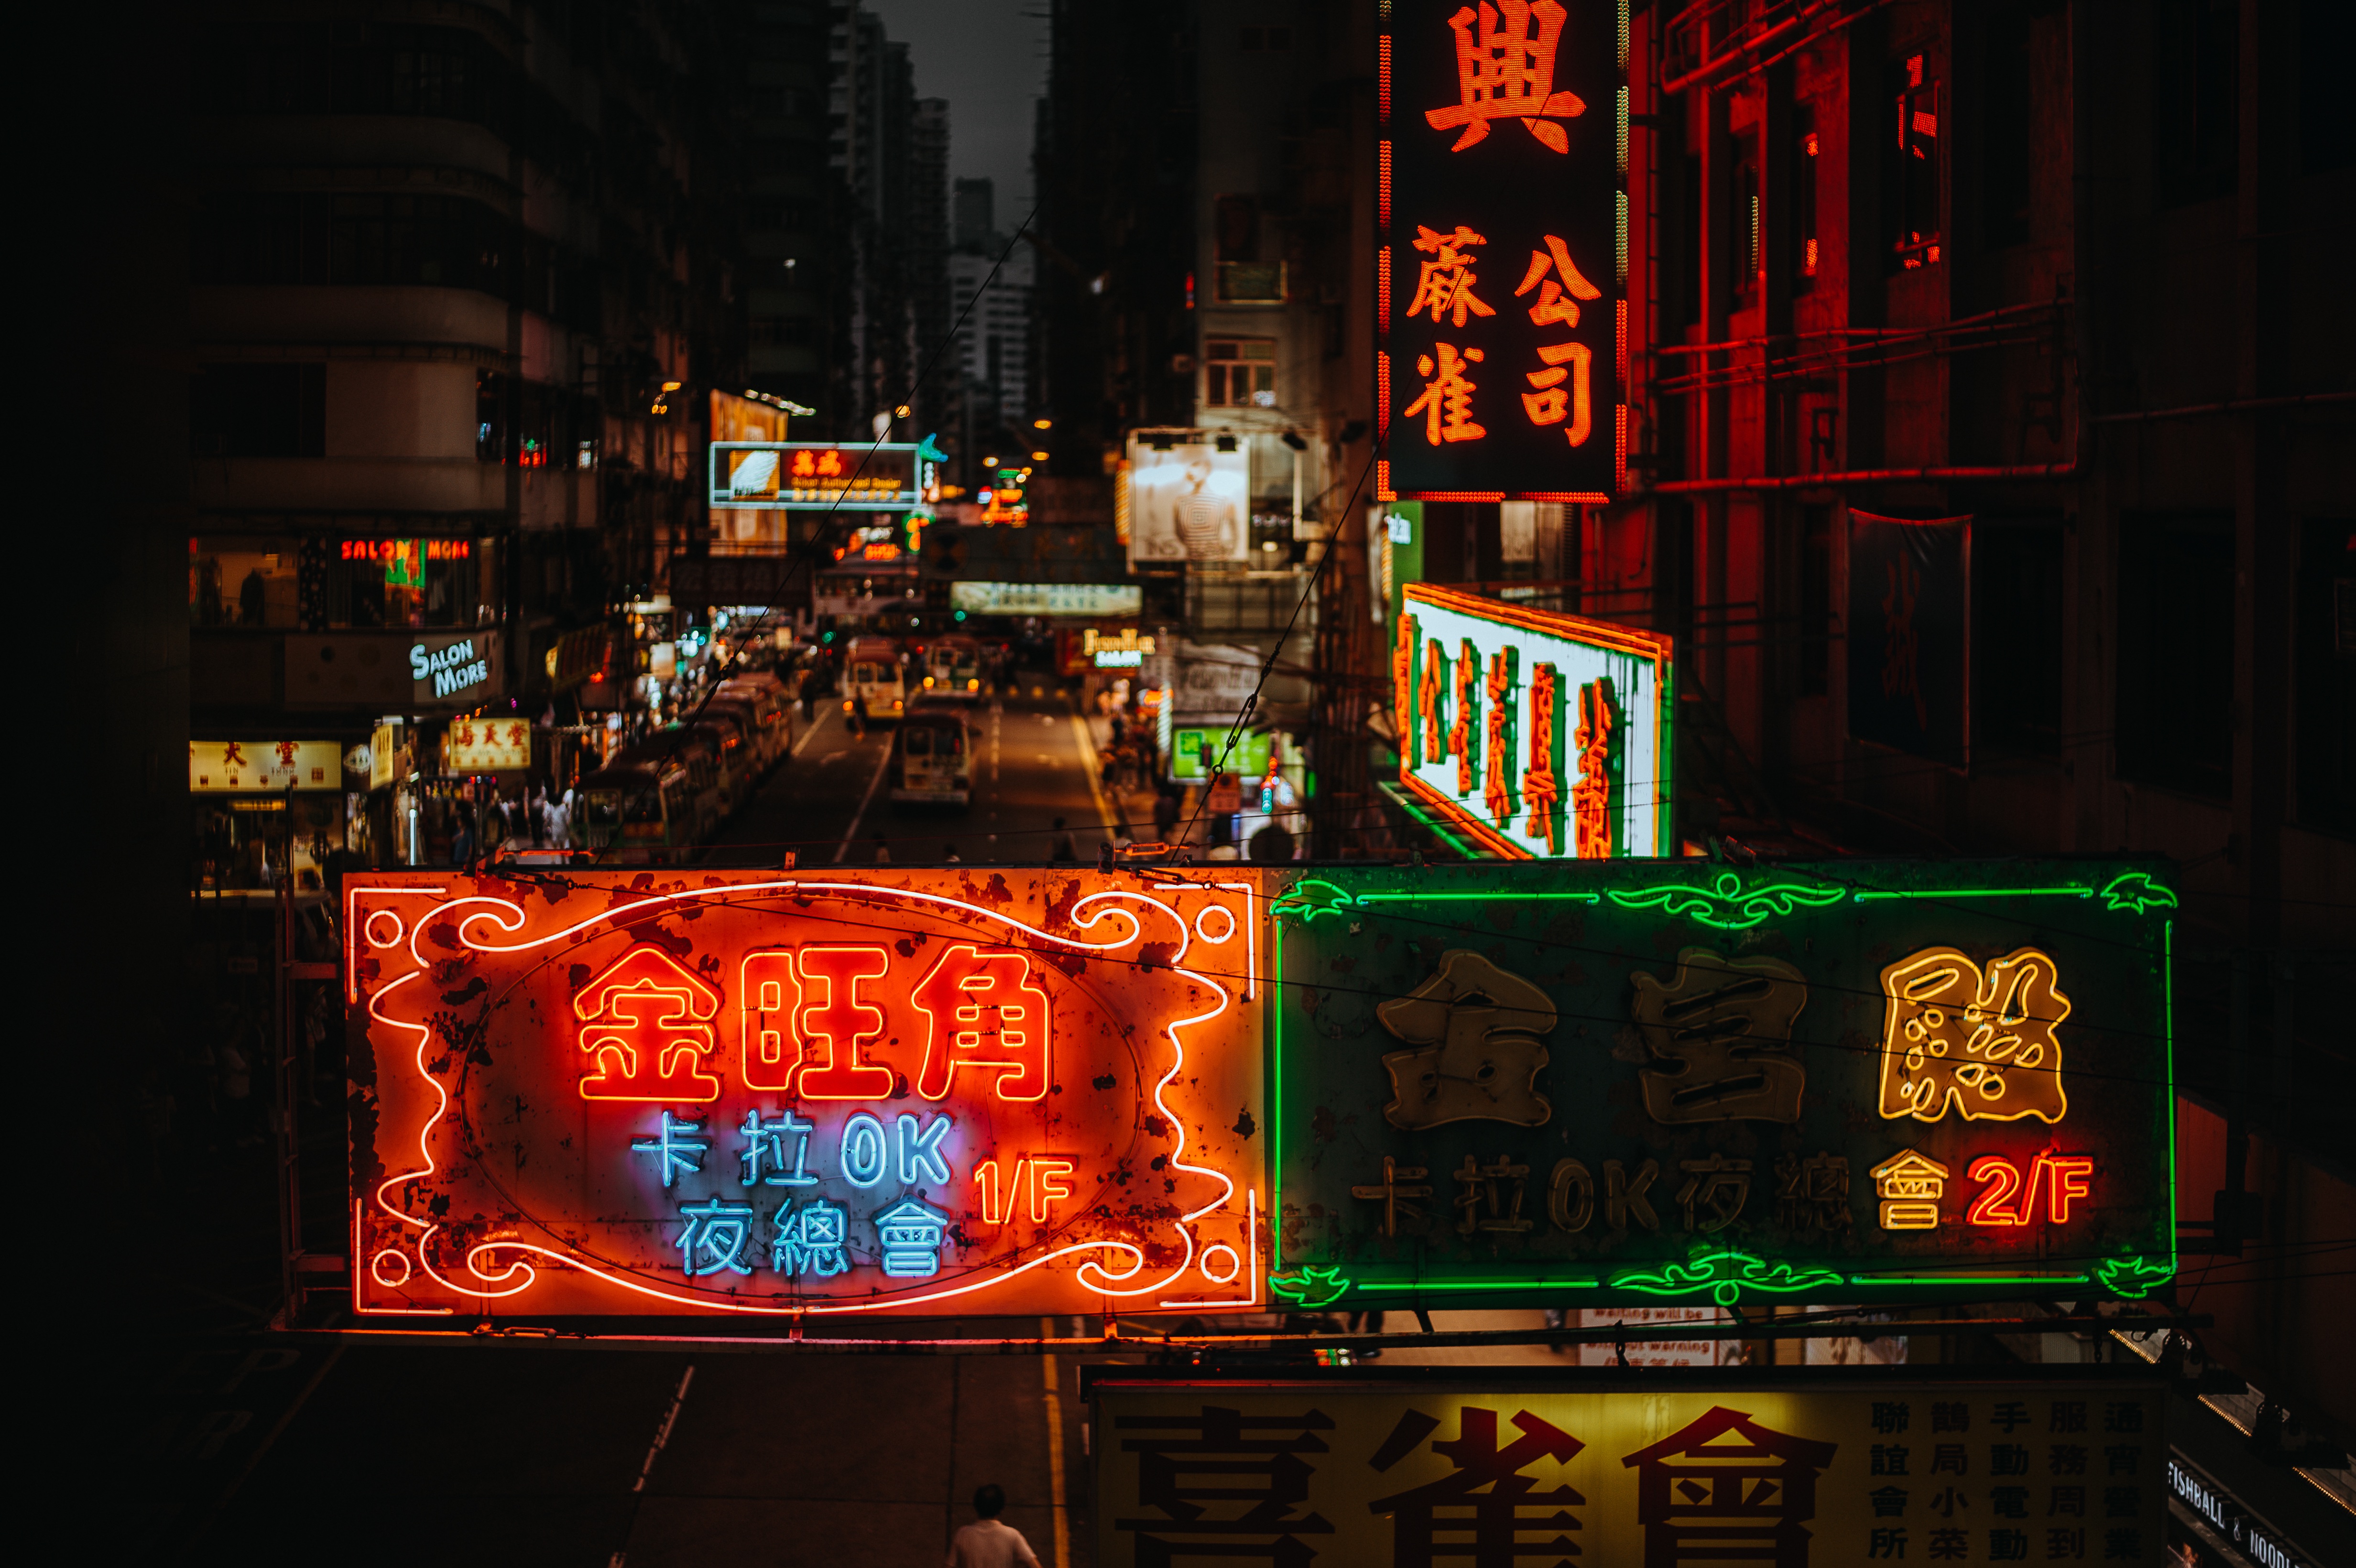
light, night, screenshot